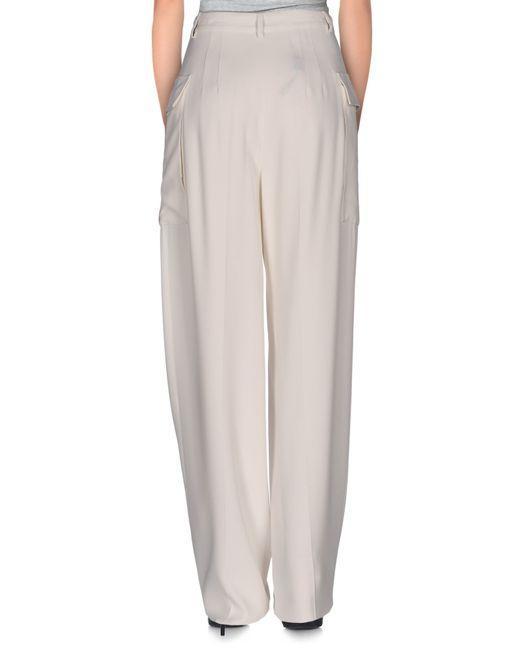
Lockere Passform weiße Unterbekleidung für Damen